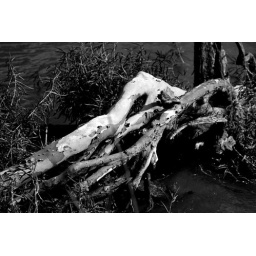
These branches and tree trunks twisted in and out of the water remind me of a hand with creeping fingers.